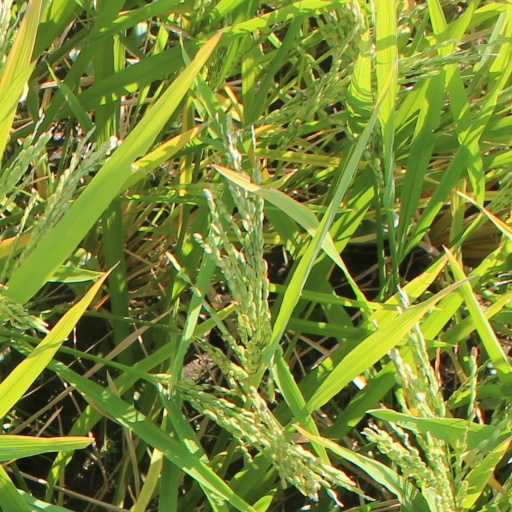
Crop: rice